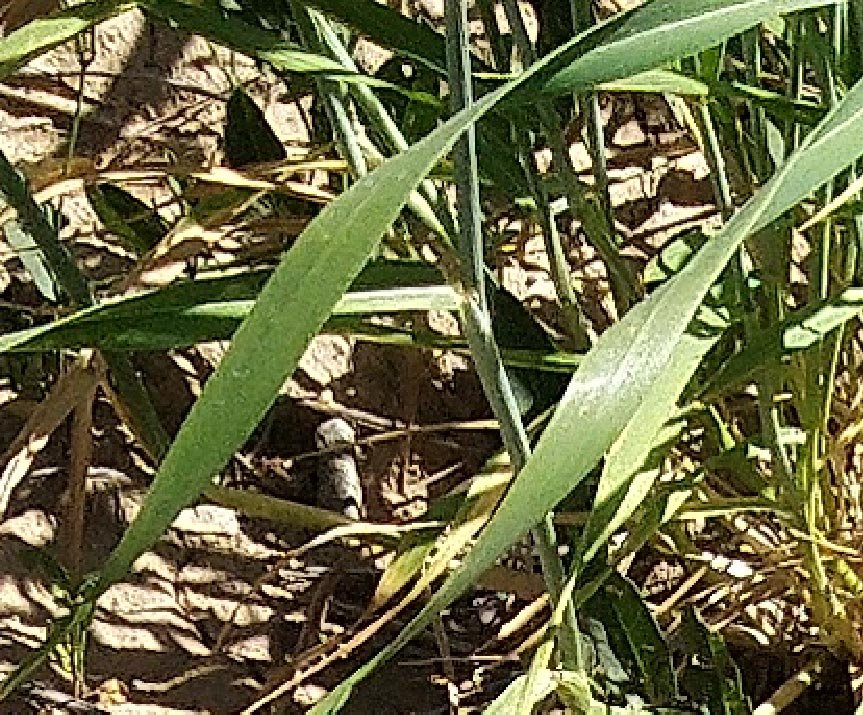
Label: Wheat___Healthy